Peacemaker (1990 film)

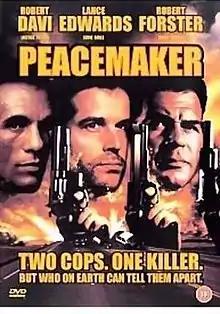
DVD cover

Peacemaker is a 1990 American science fiction action film written and directed by Kevin Tenney. Executive produced by Charles W. Fries and Joel Levine, the film stars Robert Davi, Lance Edwards, and Robert Forster, and follows a doctor who becomes intertwined in a conflict between two extraterrestrials.